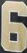
Number: 6